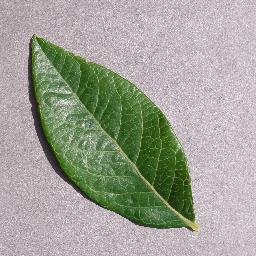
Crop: blueberry
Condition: healthy